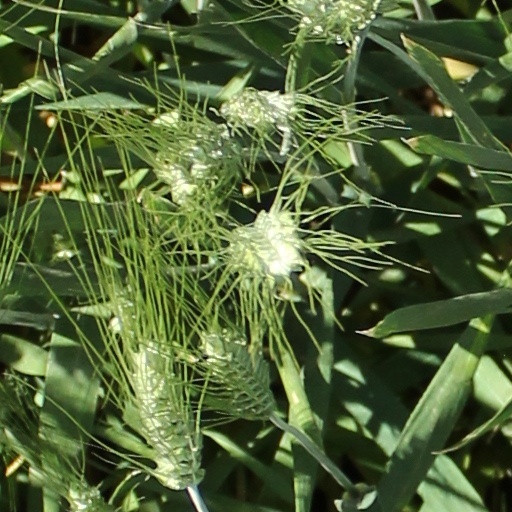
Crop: wheat